Basaveshwaranagara

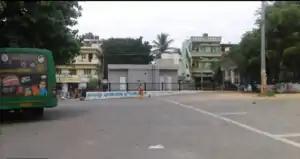
Shankar Nag Bus Station, Kamalanagar, Basaveshwaranagar, Bangalore

Bangalore Metropolitan Transport Corporation (BMTC) runs a good fleet of buses to Basaveshwaranagar, connecting it with all the important business districts in the city. There are seven bus stations in the locality: